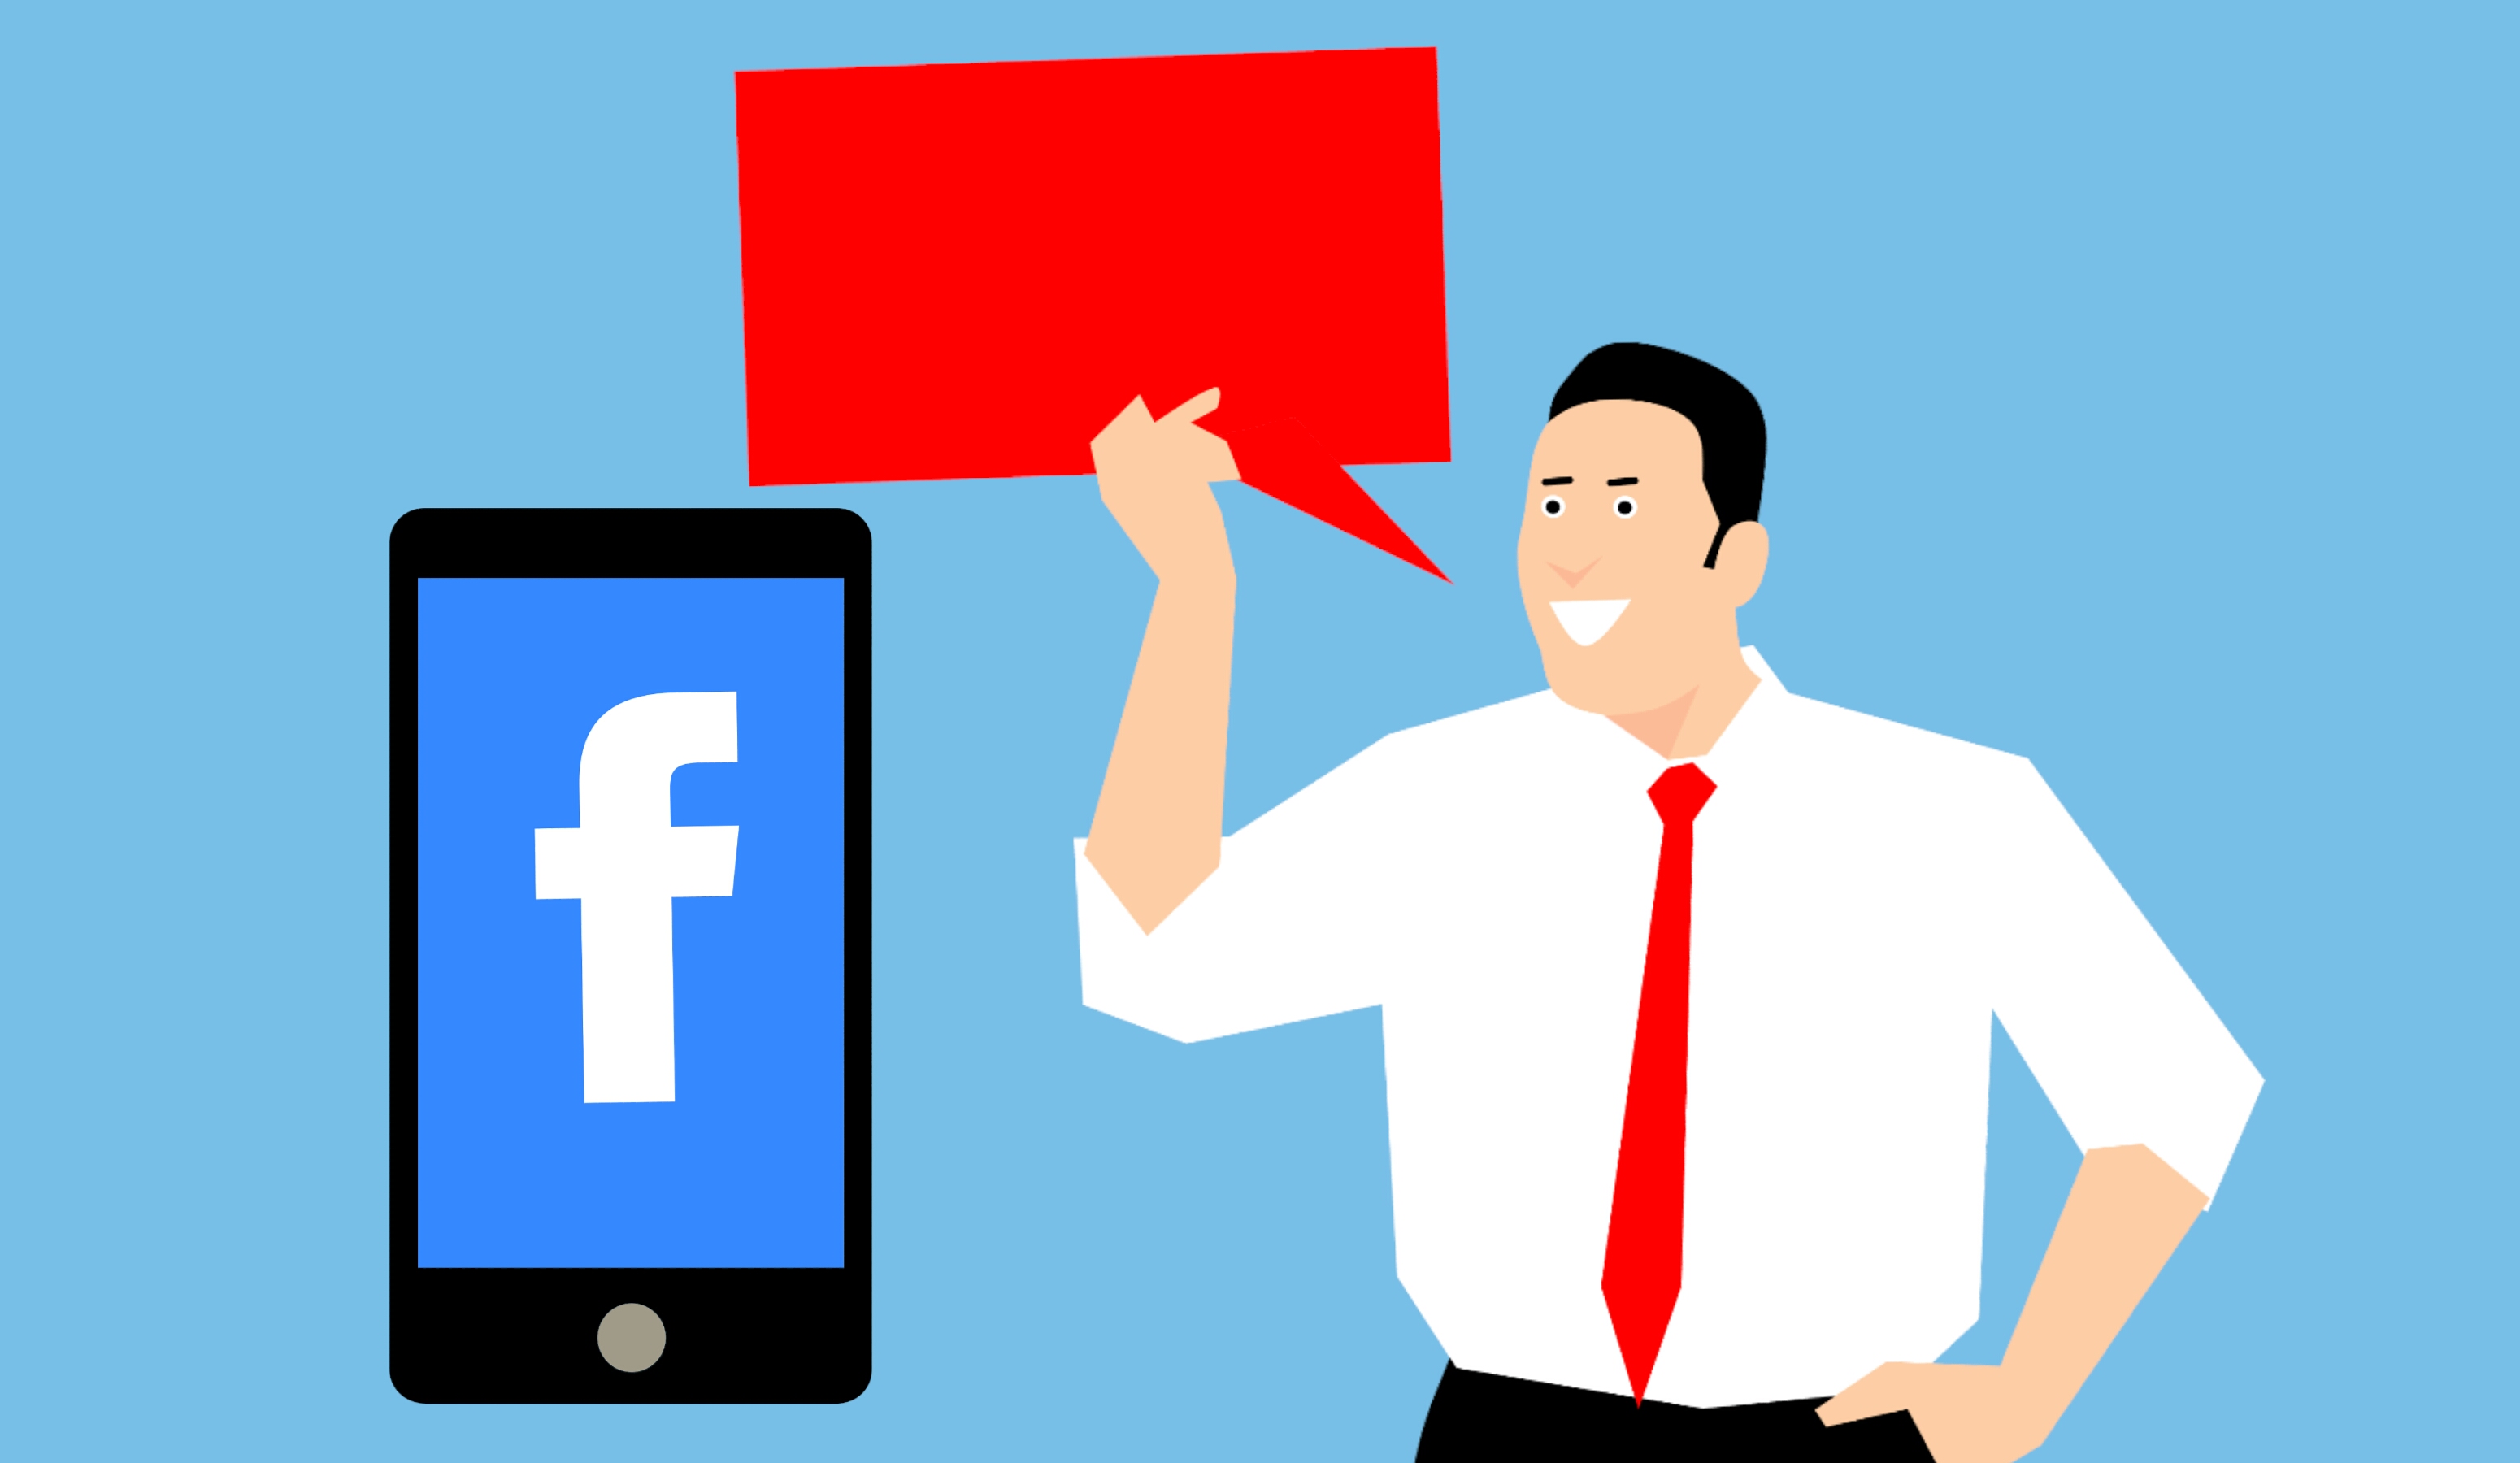
facebook, marketing, application, internet, social media, tablet, young, full, using, body, business, businessman, person, digital, computer, holding, work, handsome, length, happy, technology, tech, background, smart, standing, blue, communication, human behavior, line, job, conversation, organization, public speaking, font, brand, flag